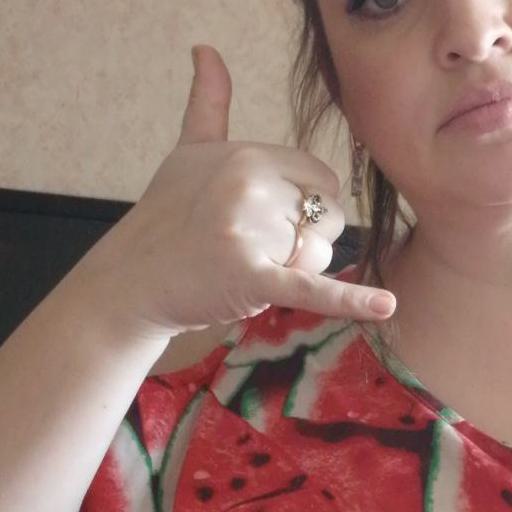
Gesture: call